Quagmire (The X-Files)

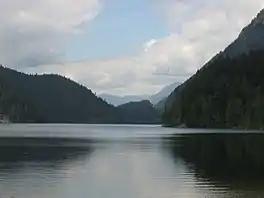
Exterior shots for the episode were filmed at a variety of locales, including Buntzen Lake, in the Greater Vancouver area.

"Quagmire" was written by Kim Newton, with substantial revisions courtesy of fellow writer Darin Morgan. As such, several references to previous Morgan-penned episodes make an appearance in "Quagmire". For instance, Scully's dog Queequeg, which first appeared in the episode "Clyde Bruckman's Final Repose" is killed in this episode. Then-story editor Frank Spotnitz claimed that the dog was brought back simply to kill it off. "'Stoner' kid" (Tyler Labine) and "hesitant 'Chick'" (Nicole Parker) both first appeared in the episode "War of the Coprophages". The episode also contained various series in-jokes and pop culture references. Millikan County, where the lake in the episode is located, derives it names from casting director Rick Millikan. The boat that Mulder and Scully ride on in this episode, the "Patricia Rae", is named after the mother of director Kim Manners. Mulder's discussion about having a wooden leg references the book "Games People Play".